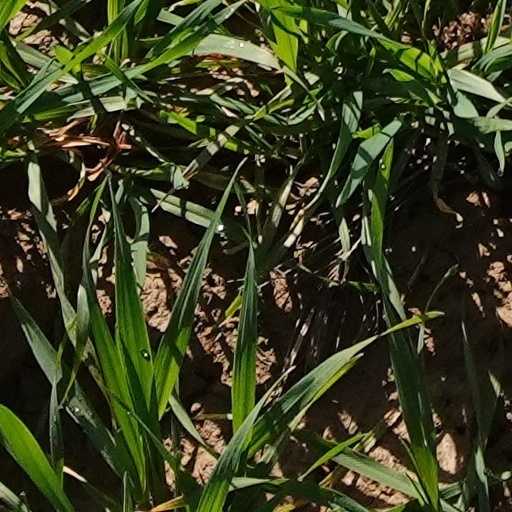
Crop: wheat